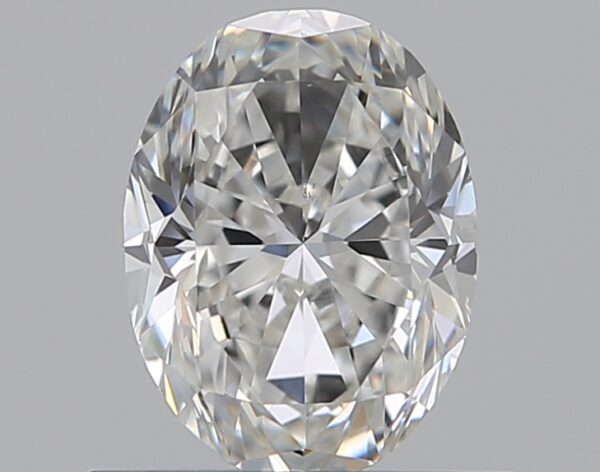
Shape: oval
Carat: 0.7
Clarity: VS2
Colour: F
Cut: VG
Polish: EX
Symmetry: VG
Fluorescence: F
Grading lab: GIA
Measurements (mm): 6.44 x 4.83 x 3.19